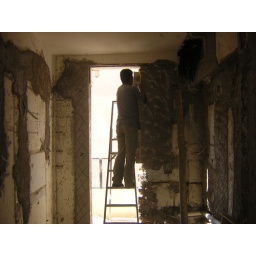
5th April: cutting the new wall in the kitchen